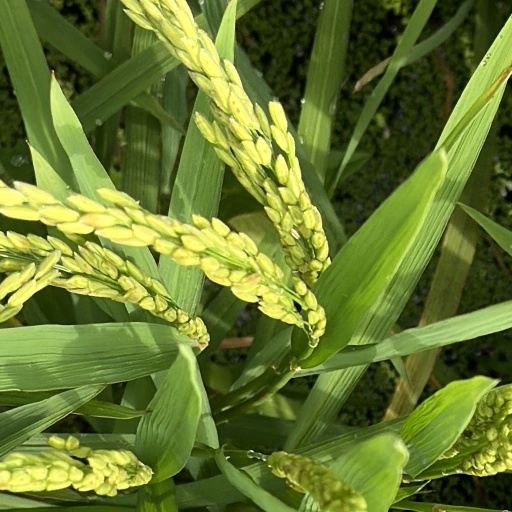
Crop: rice